John Erskine, Earl of Mar (1675–1732)

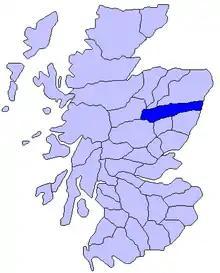

An early colored representation of the Earldom of Mar can be found in a heraldic collection, specifically in MS B.29, p22 (dating from 1270–80) housed at the College of Arms. The House of Mar's coat of arms is described as 'Quarterly 1st and 4th Azure a bend between six cross crosslets fitched Or (Mar), 2nd and 3rd Argent pale Sable (Erskine)'. The motto of Clan Erskine is "Je Pense Plus" (French for "I think more"). Crest: On a chapeau Gules furred Ermine, a hand holding up a skene in pale Argent, hilted and pommelled Or. The name Erskine in Scottish Gaelic is Arascain, which translates to "air an sgian" – meaning "upon the knife." This heraldic emblem has a historical association with Longwy-sur-le-Doubs, a town in the Jura department of Bourgogne-Franche-Comté in eastern France, known for its strategic importance in the defense of the Kingdom of Burgundy.